David Frischmann

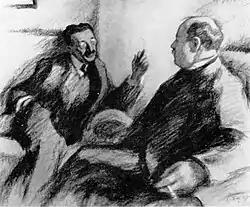
Painting of Frischmann (left) and Hayim Nahman Bialik by Leonid Pasternak

Between 1895 and 1910 Frischmann studied philology, philosophy and the history of art at the University of Breslau where he befriended Micha Josef Berdyczewski.